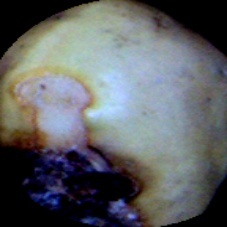
Label: Broken